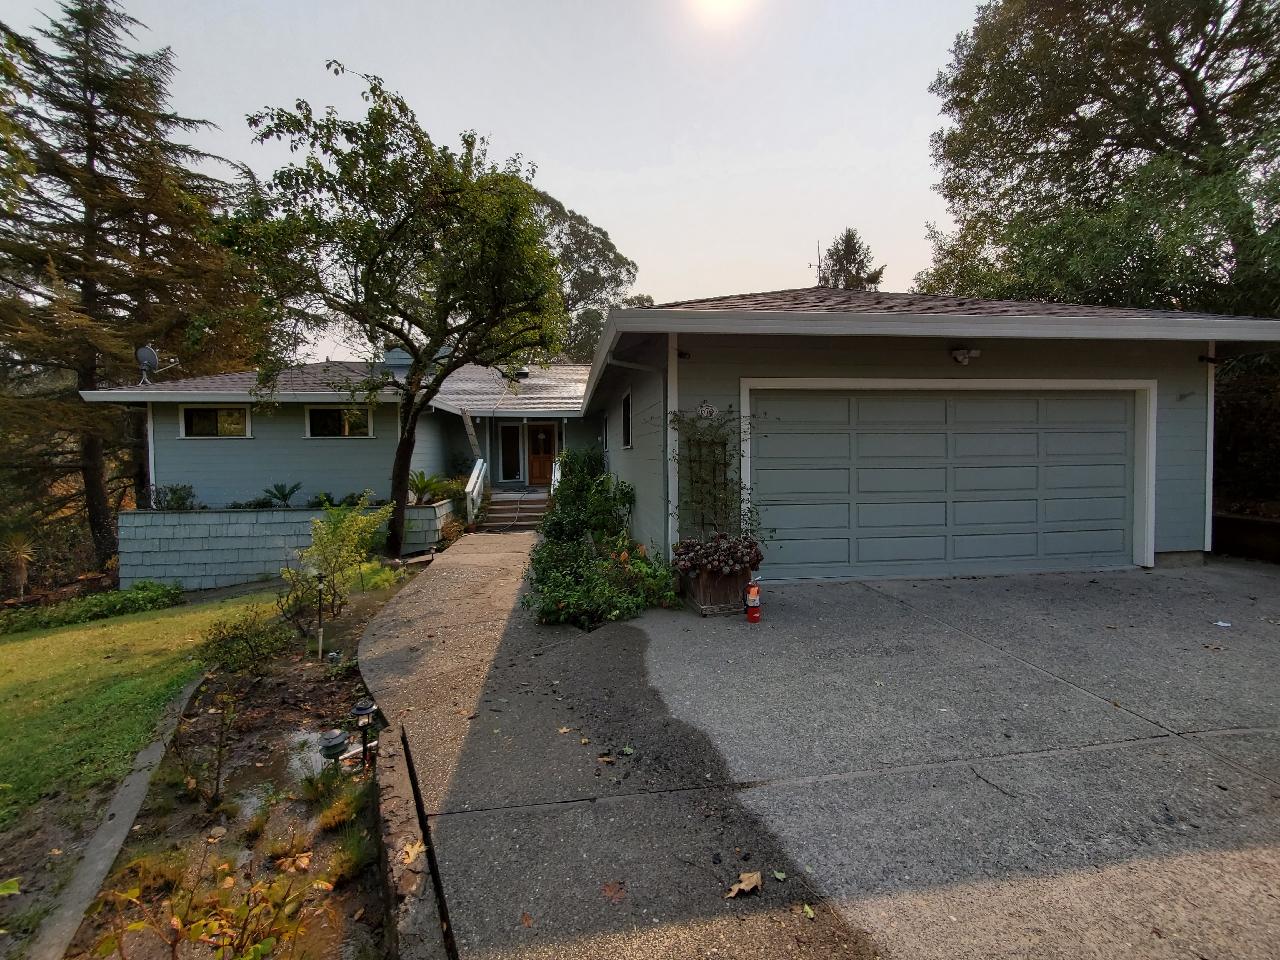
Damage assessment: no_damage